CSM Ceahlăul Piatra Neamț

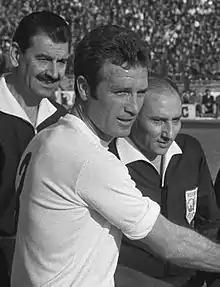
Ion Nunweiller "(pictured in 1971)", who coached the club to its first Divizia A promotion in 1993

The 1989 revolution was the beginning of the end for teams such as Victoria București, Flacăra Moreni and Olt Scornicești, but was a restart for Ceahlăul. Long a mediocre Divizia B team, the yellow-and-blacks finished third in 1990–91 (three points out of second) and 1991–92 (three points behind second-place FC Baia Mare and 10 points ahead of Metrom Brașov.